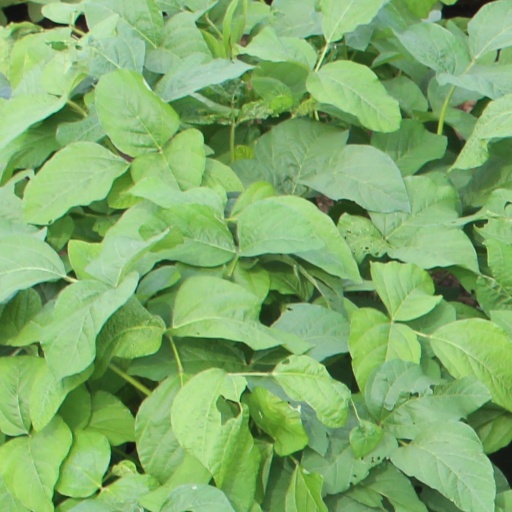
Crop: soybean